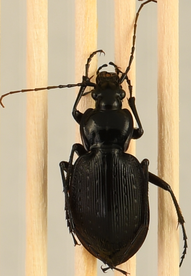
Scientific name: Carabus goryi
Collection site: Great Smoky Mountains National Park NEON (GRSM), plot GRSM_012